Žibuoklė Martinaitytė

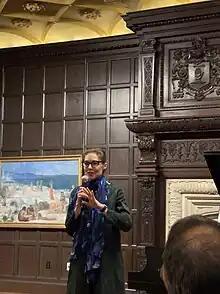
Žibuoklė Martinaitytė presenting her piece "Polyphonies of Being" at the Philips Collection in Washington D.C, 2022

Žibuoklė Martinaitytė (born 4 May 1973) is a Lithuanian composer based in New York City. In 2022 she was awarded the Lithuanian National Prize for Culture and Arts. In 2020 Martinaitytė received Guggenheim Fellowship and the Lithuanian Government Prize for Culture and Arts for her creative achievements. Her work "In Search of Lost Beauty..." received two gold medals at the Global Music Awards for "Best Composer" and Best Album.